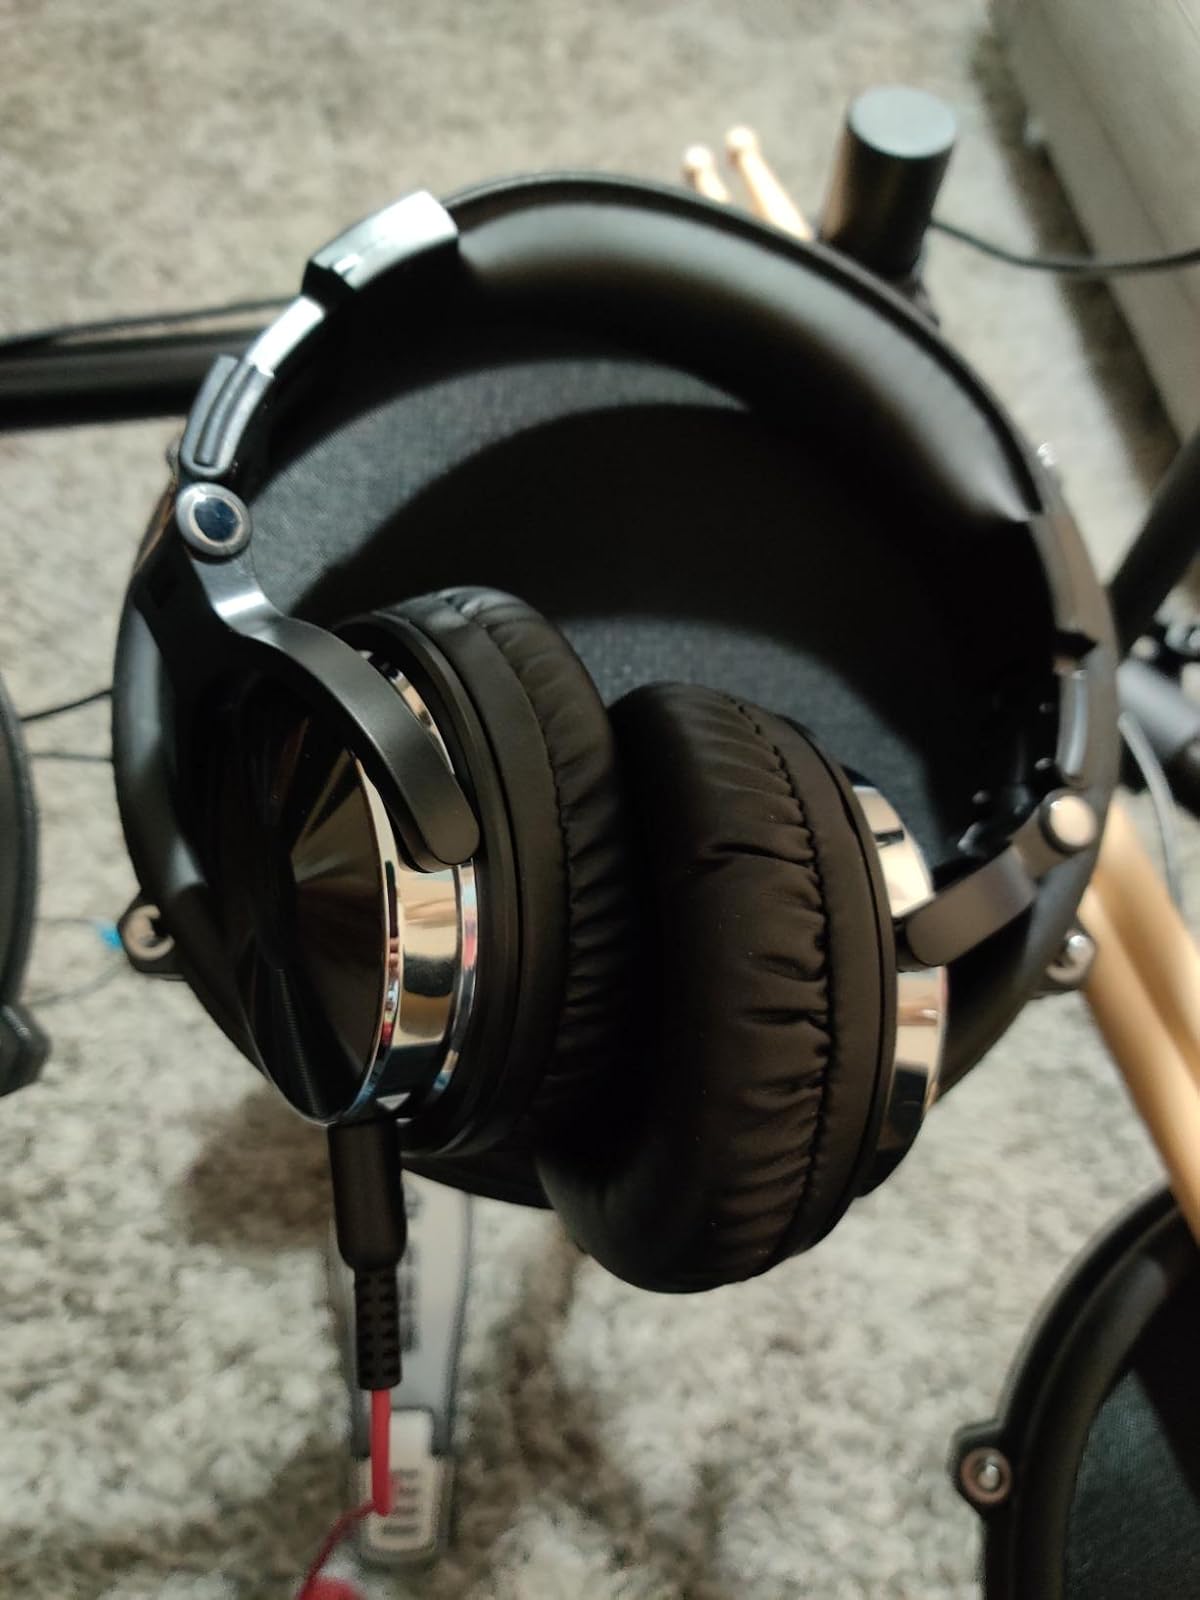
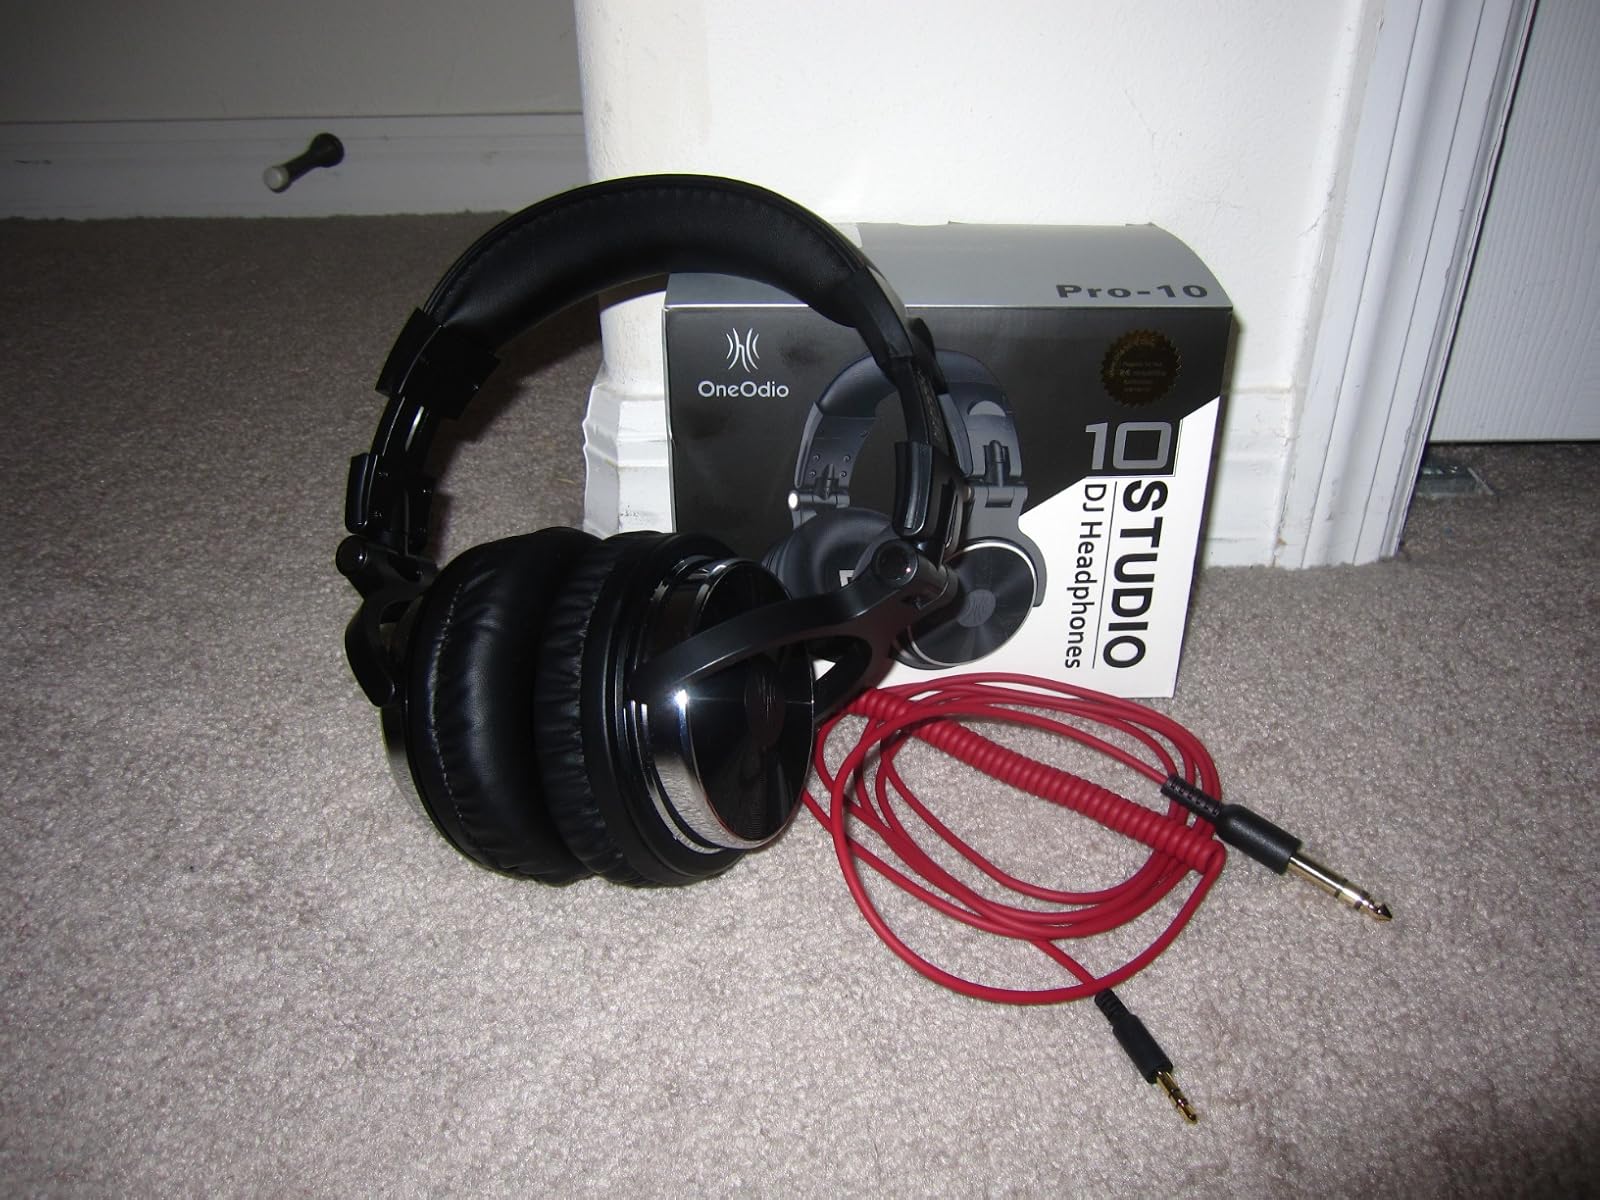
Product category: headphones
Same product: yes